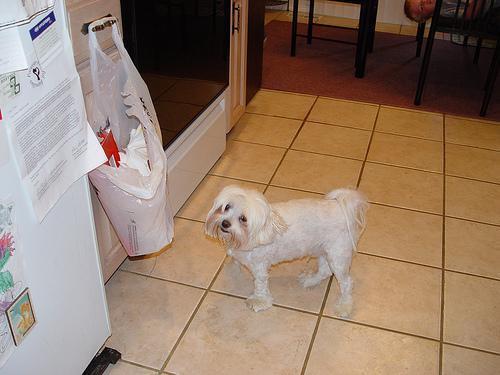
Maltese_dog